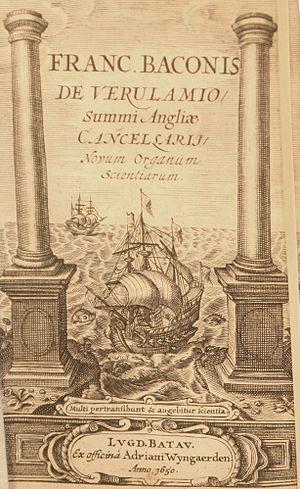
Une encyclopédie est un ouvrage de référence visant à synthétiser toutes les connaissances pour édifier le savoir et à en montrer l'organisation de façon à les rendre accessibles au public, dans un but d'éducation, d'information ou de soutien à la mémoire culturelle. Basé sur des autorités ou des sources valides et souvent complété par des exemples et des illustrations, ce genre d'ouvrage privilégie un style concis et favorise la consultation par des tables et des index. Le terme a pris son sens moderne avec l'Encyclopédie ou Dictionnaire raisonné des sciences, des arts et des métiers.